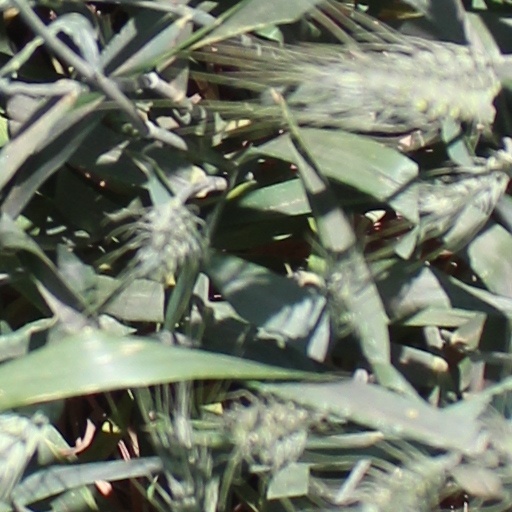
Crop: wheat